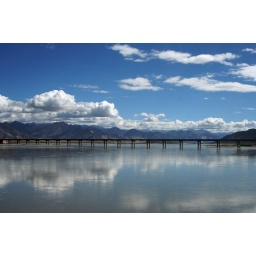
The Yarlung Tsangpo river in Tibet. The bridge is the crossing over for the Friendship highway.